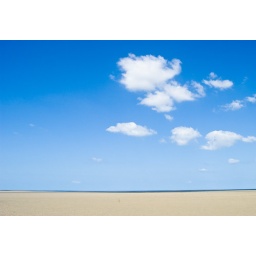
clouds in the sky of Brittany. Shot in the &amp;quot;Mont Saint-Michel&amp;quot; bay